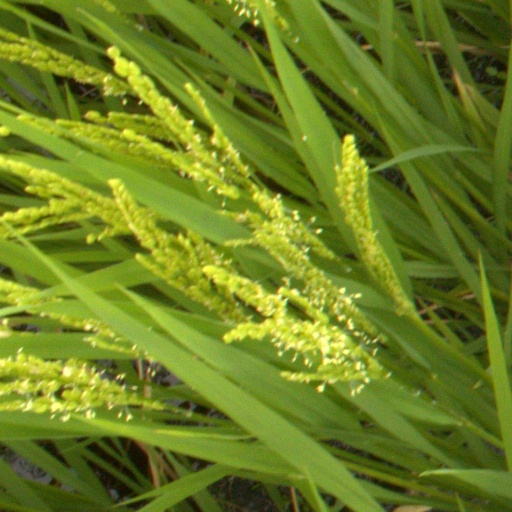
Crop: rice